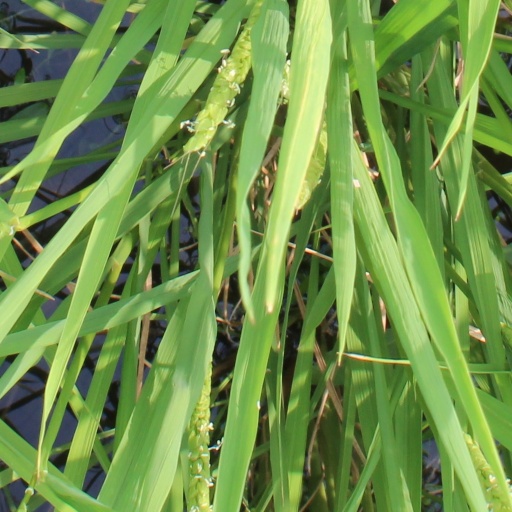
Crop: rice